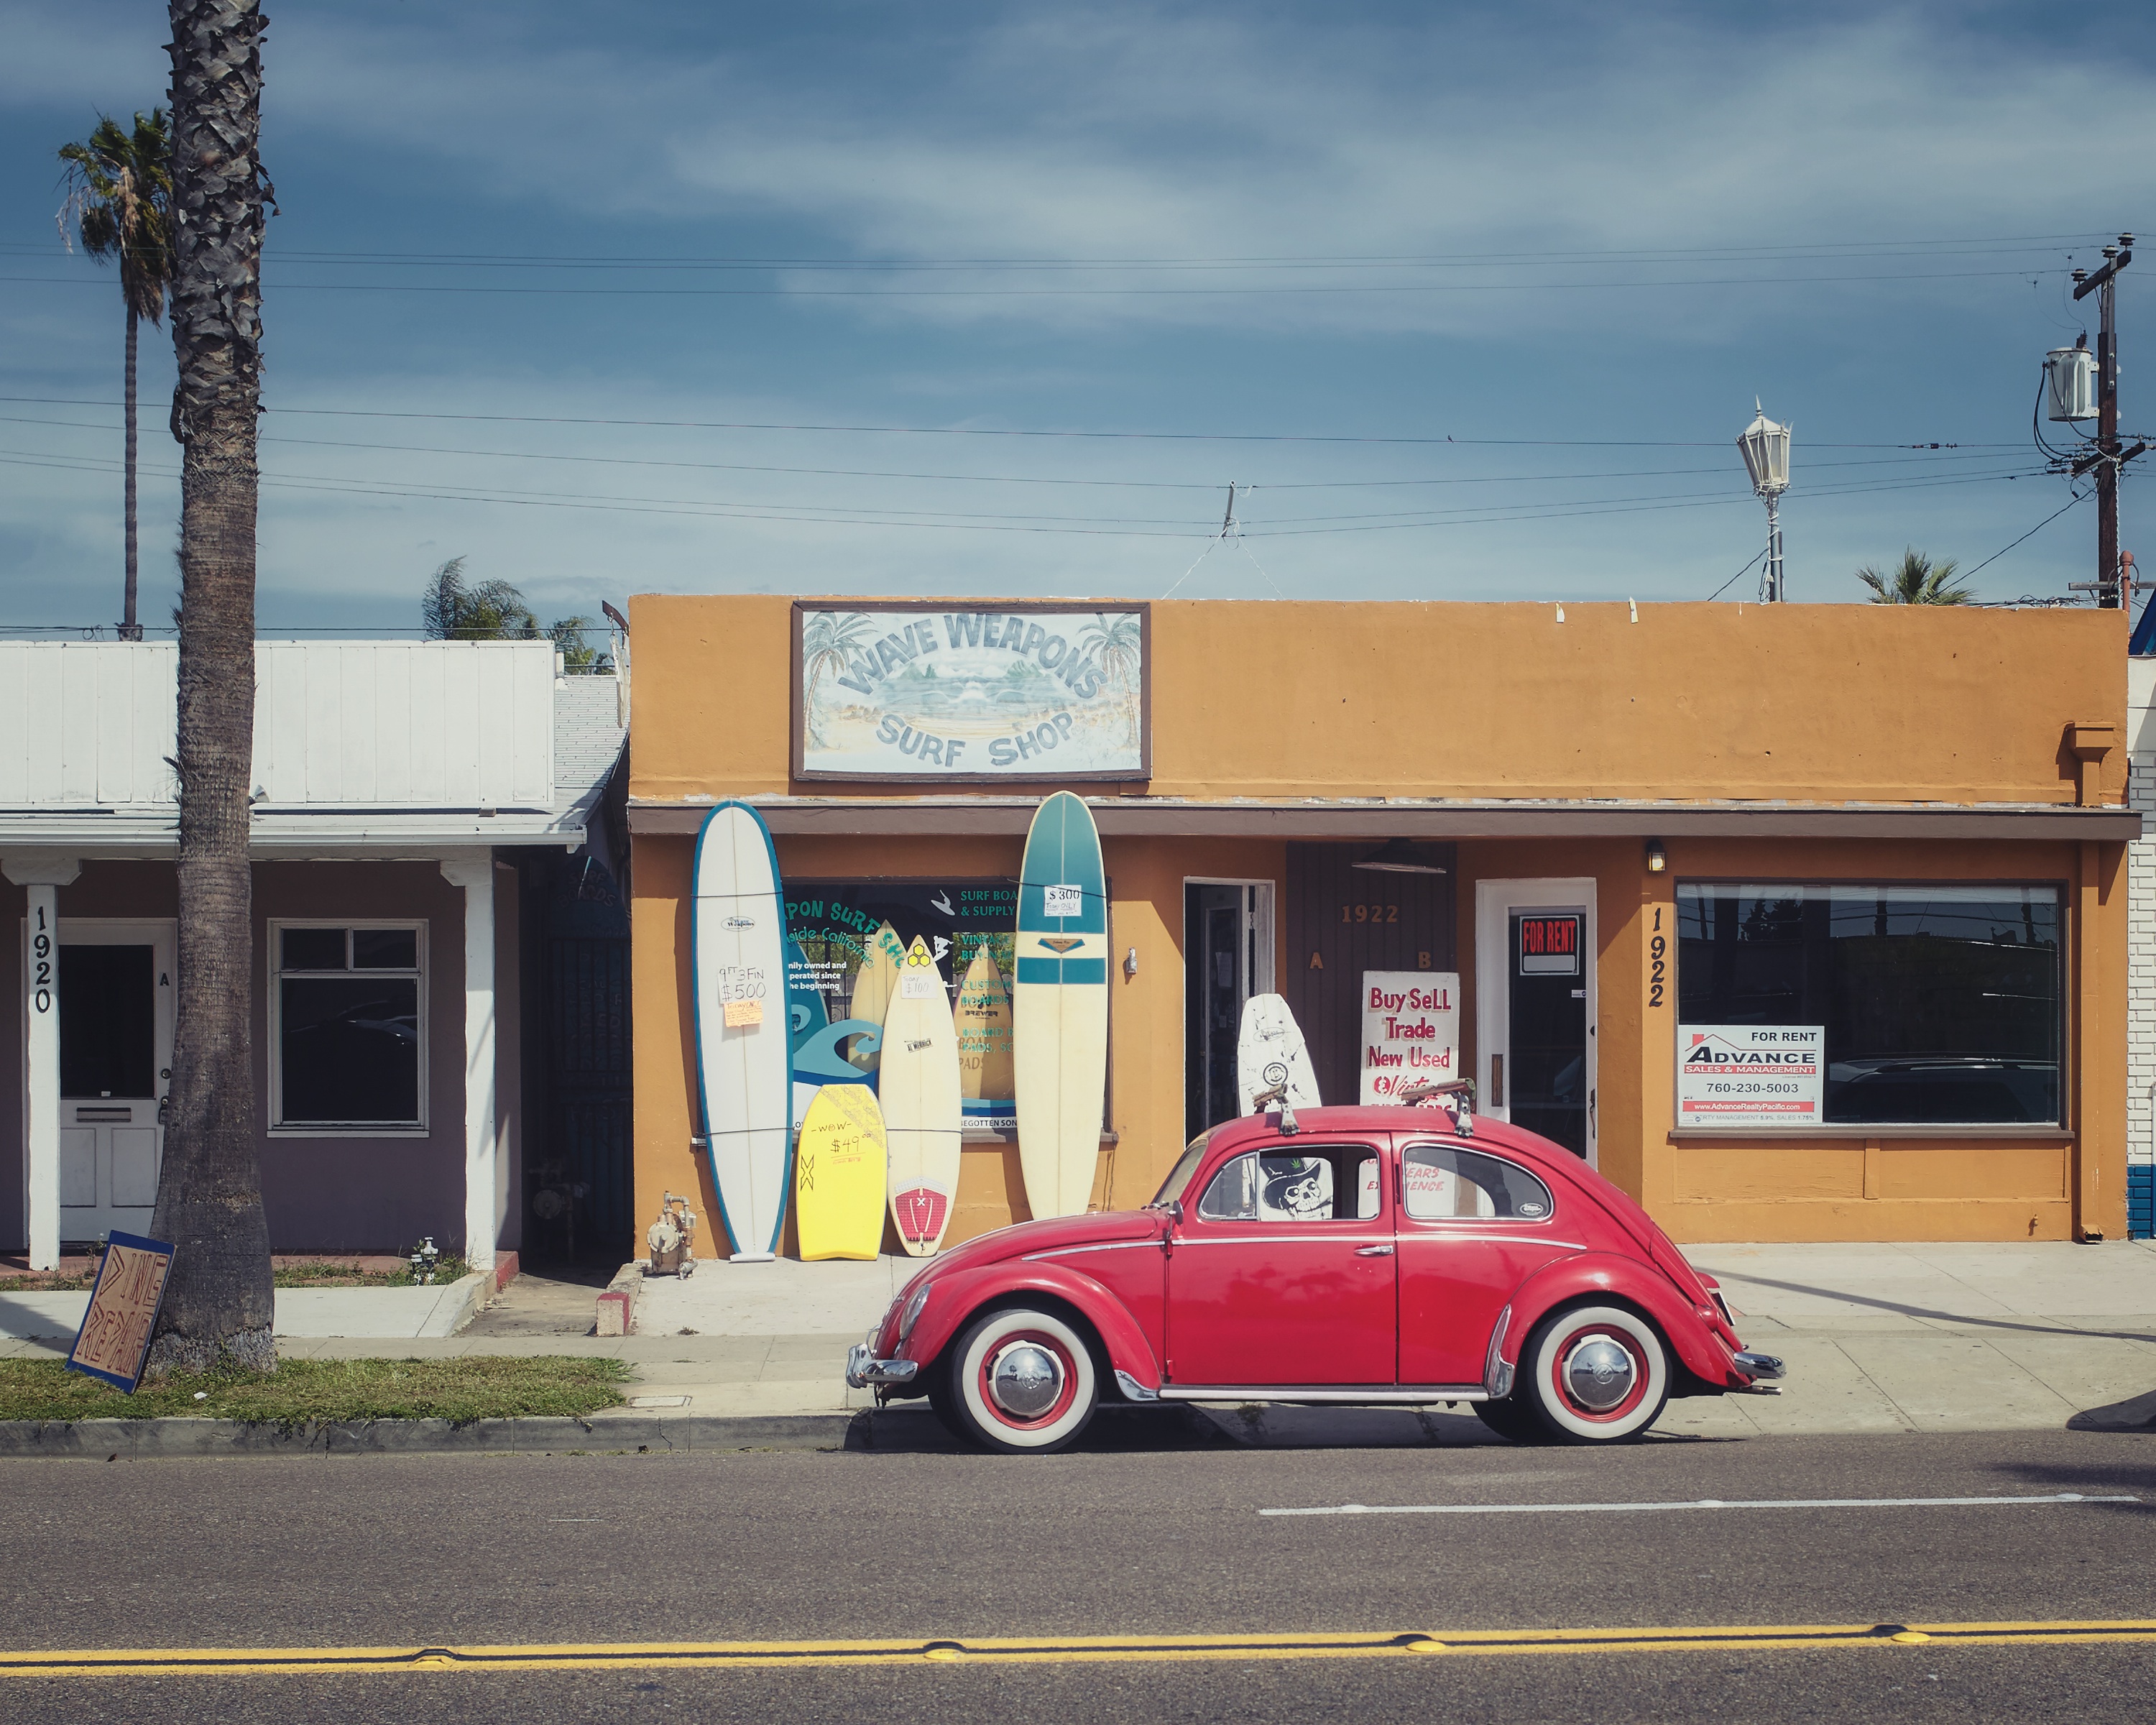
car, downtown, surf, vehicle, surfboard, surf shop, beetle, neighbourhood, automobile make